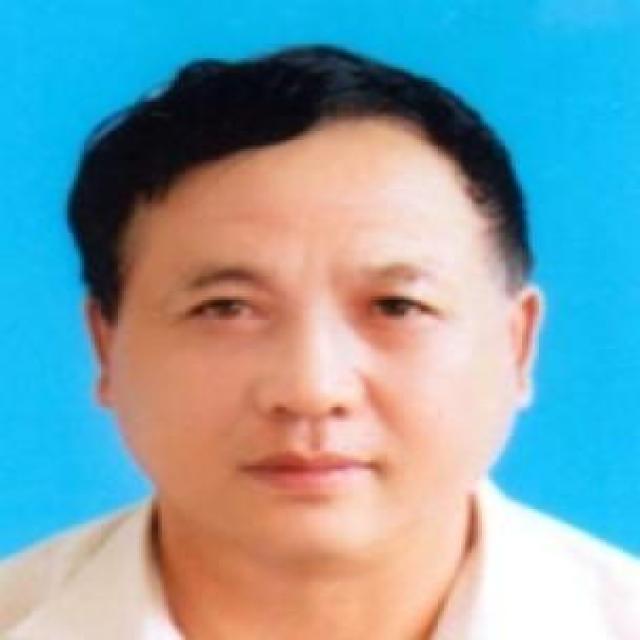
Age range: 45-64